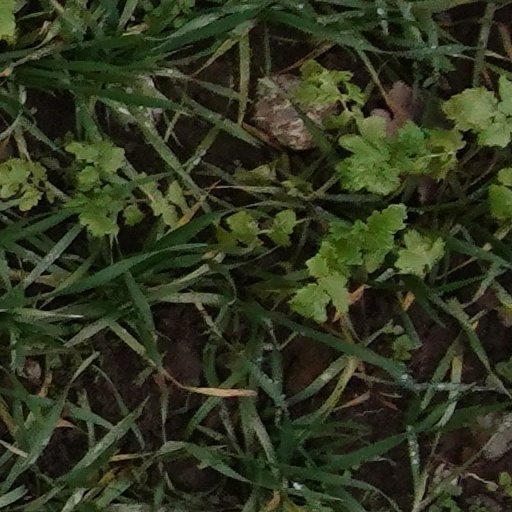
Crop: wheat